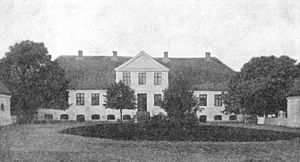
Ølsted (Sønder Broby Sogn)
Ølstedsgård omkring 1900
Ølstedgård er udstykket fra Brobygård i 1850. Gården ligger i Sønder Broby Sogn, Sallinge Herred, Broby Kommune. Ølstedgård er nu en del af Rudolf Steiner Skolen og kaldt Elmehøjen.
Ølstedgård er udstykket fra Brobygård i 1850. Gården ligger i Sønder Broby Sogn, Faaborg-Midtfyn Kommune.